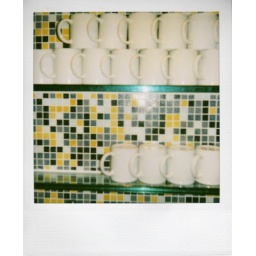
Cascading cup towers in pantry.